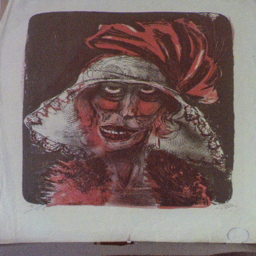
a painting by painting artist .